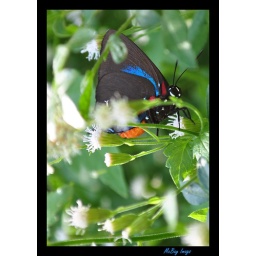
Hiding in the green and white flowers is probably not the best choice for camouflage